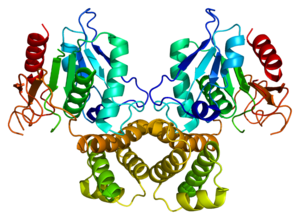
L'acide gras synthase est une enzyme, codée chez l'Humain par le gène FASN, ou un système d'enzymes qui réalise la biosynthèse des acides gras linéaires saturés par des condensations de Claisen successives d'unités malonyl-CoA sur de l'acétyl-CoA jusqu'à obtention de l'acide palmitique :